Youth village

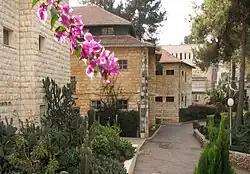
Havat HaNoar HaTzioni, Jerusalem

A youth village is a boarding school model first developed in Mandatory Palestine in the 1930s to care for groups of children and teenagers fleeing the Nazis. Henrietta Szold and Recha Freier were the pioneers in this sphere, known as youth aliyah, creating an educational facility that was a cross between a European boarding school and a kibbutz.